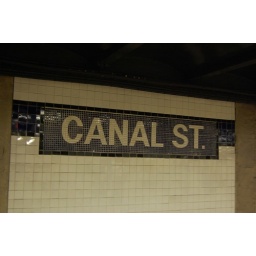
Canal Street in white letters on blue background.